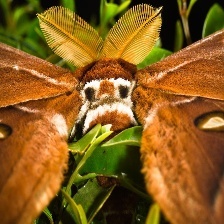
Species: HERCULES MOTH